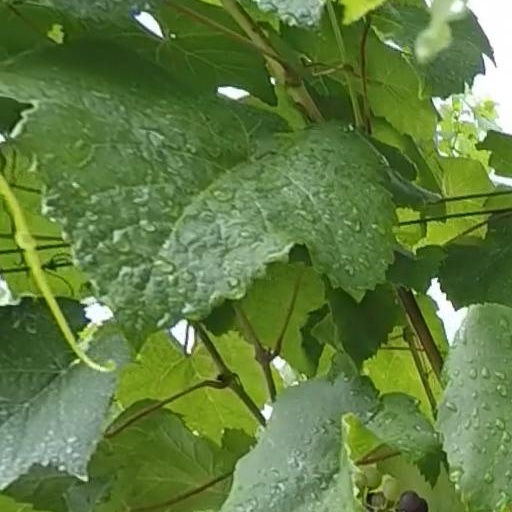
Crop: grape